History of Gdańsk

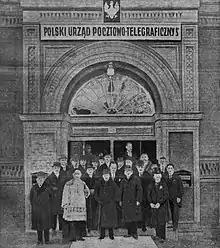
Opening of the Polish Post Office No. 3 in 1925

In 1816 about 70 percent of the populace were Lutheran, 23.6 percent Catholics; the share of Catholics would grow to 33 percent in 1910.